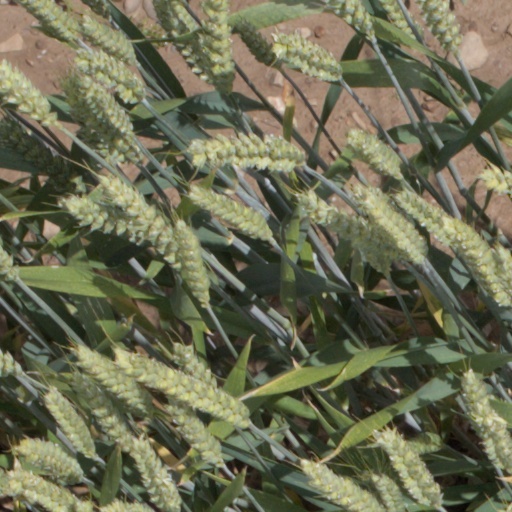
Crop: wheat